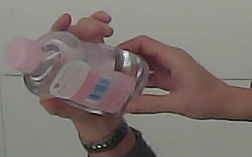
Product: johnson_baby